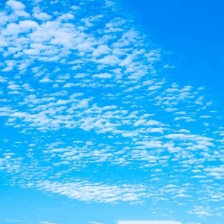
Cloud type: Cirrocumulus